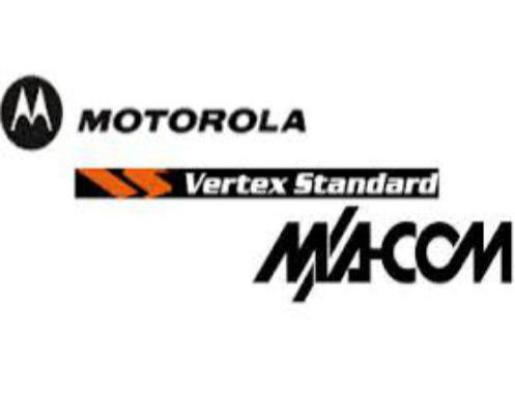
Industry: Electronic